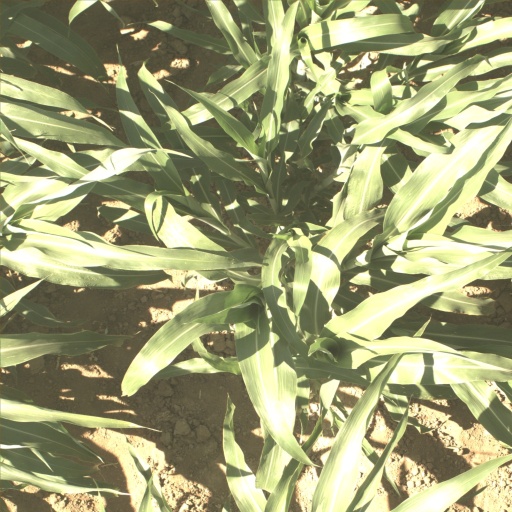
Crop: sorghum